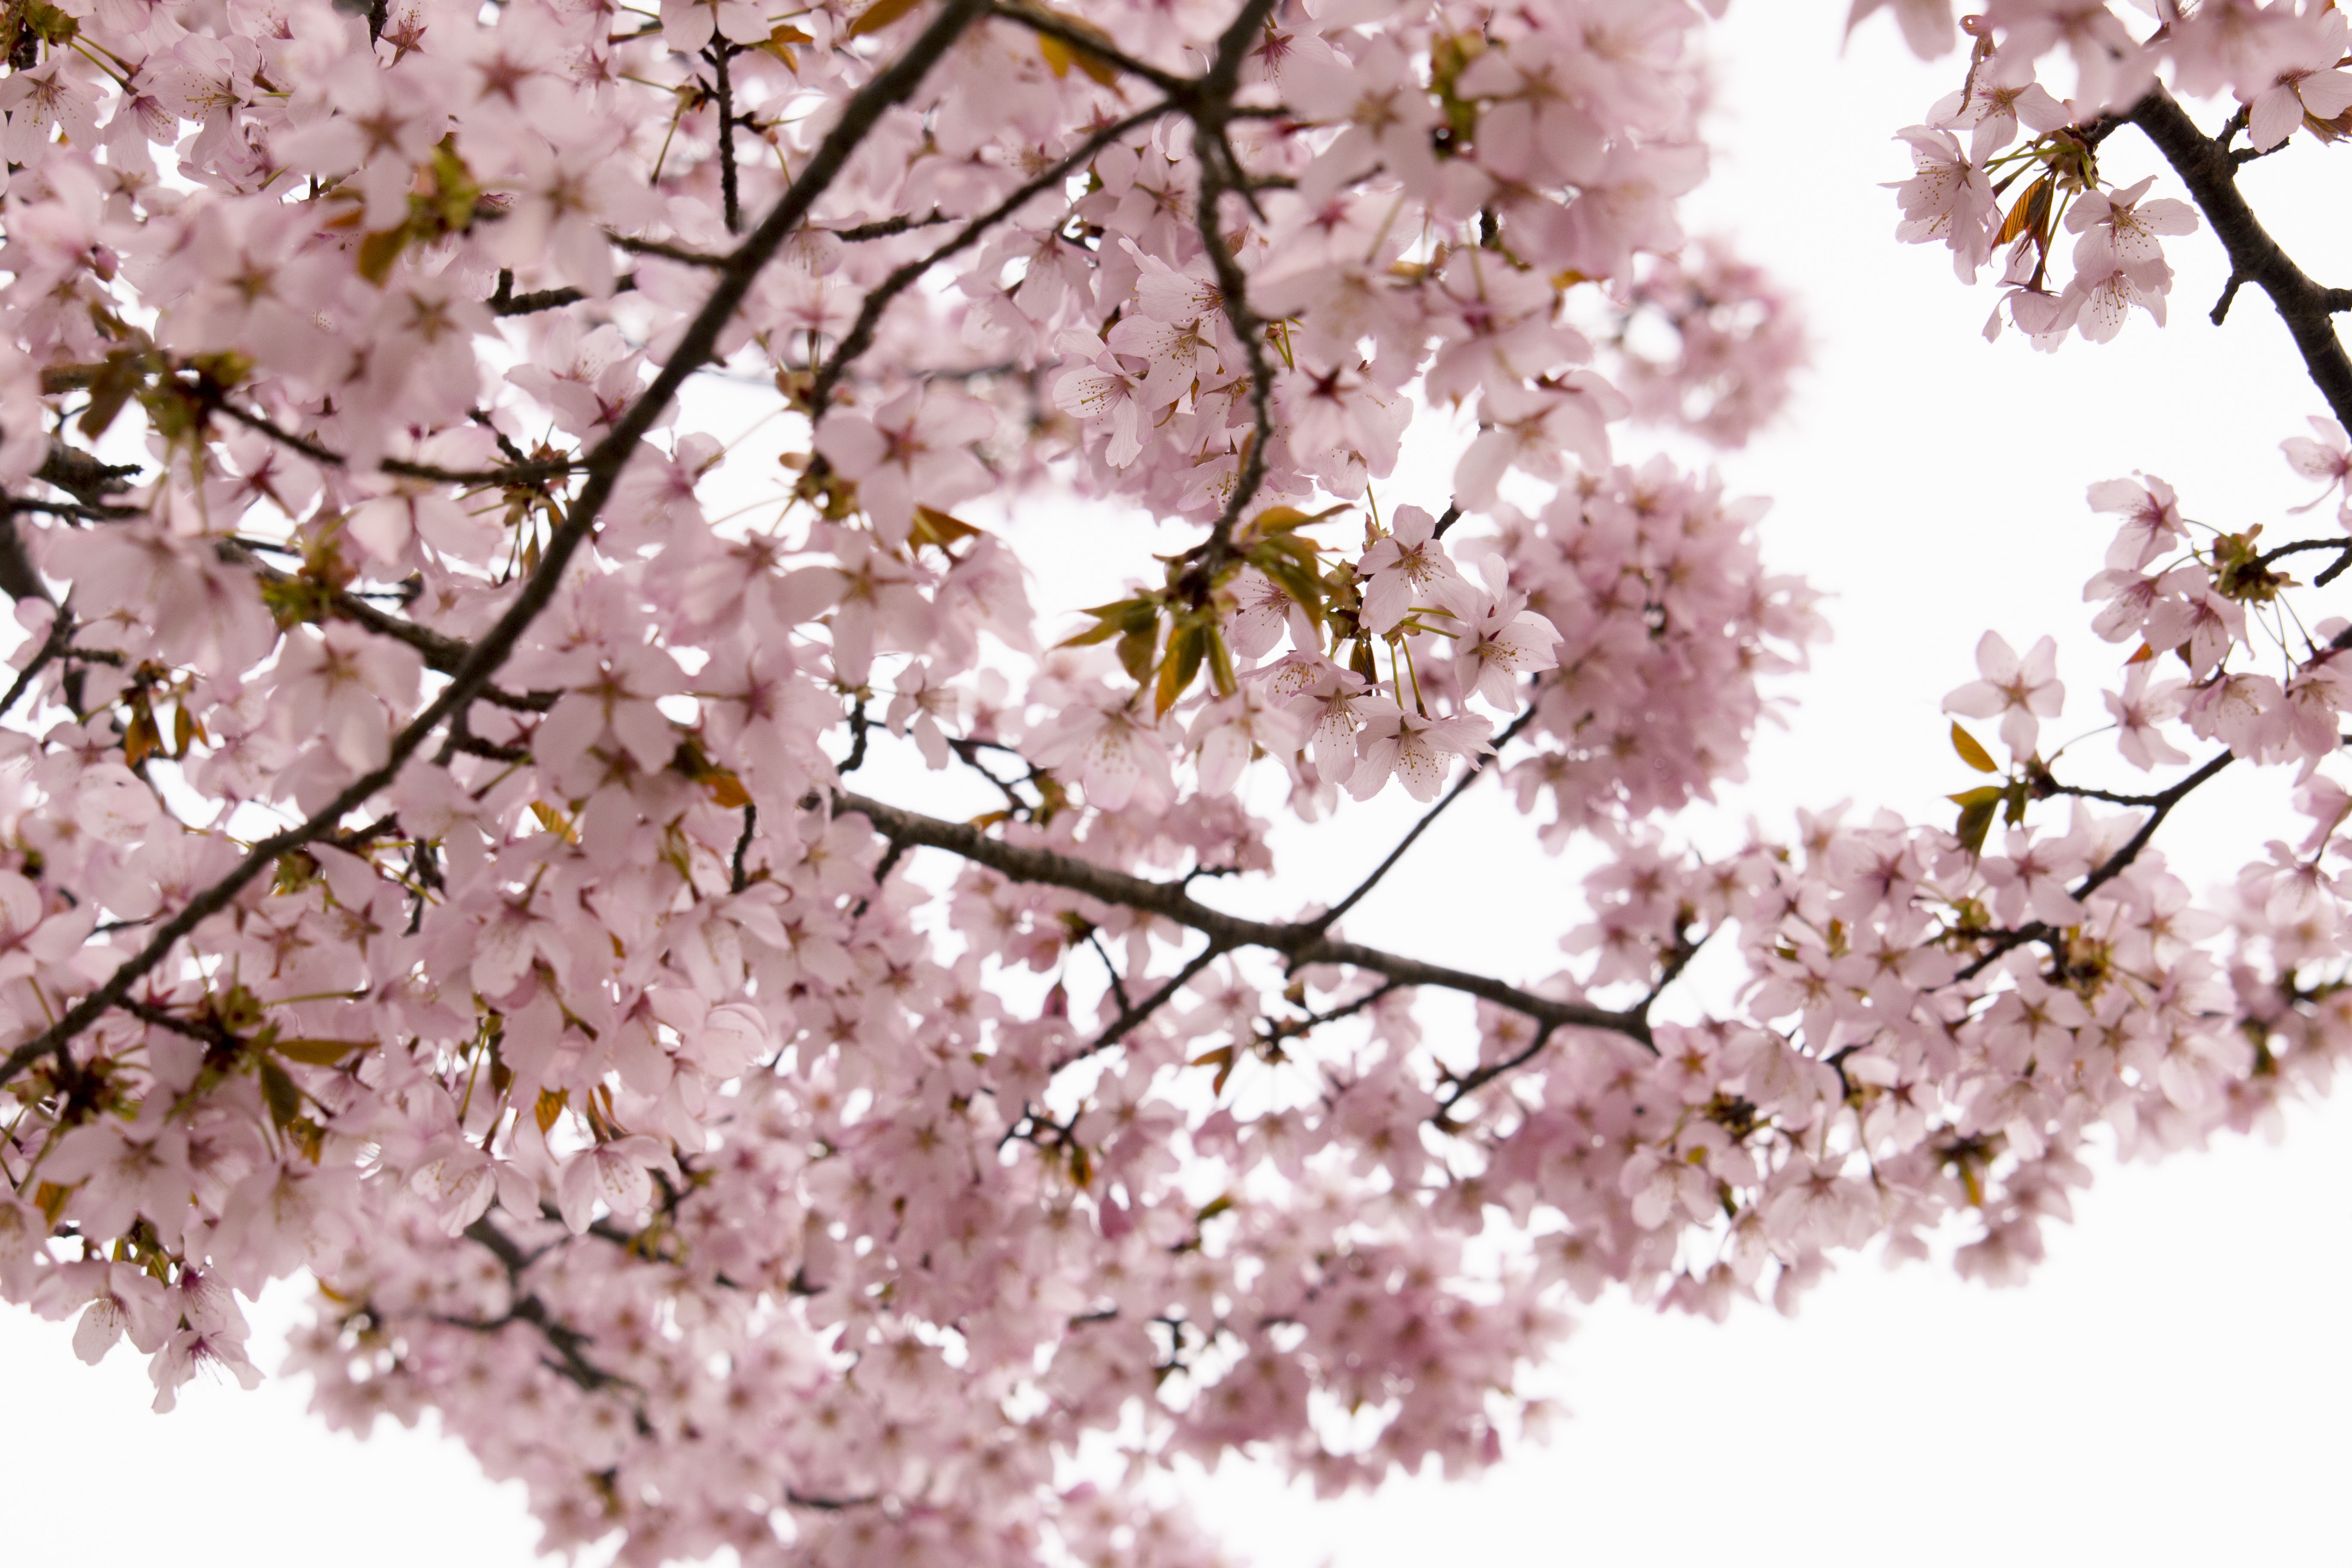
branch, blossom, plant, flower, petal, spring, produce, pink, cherry blossom, flowers, cherry, flowering plant, wild cherry, land plant